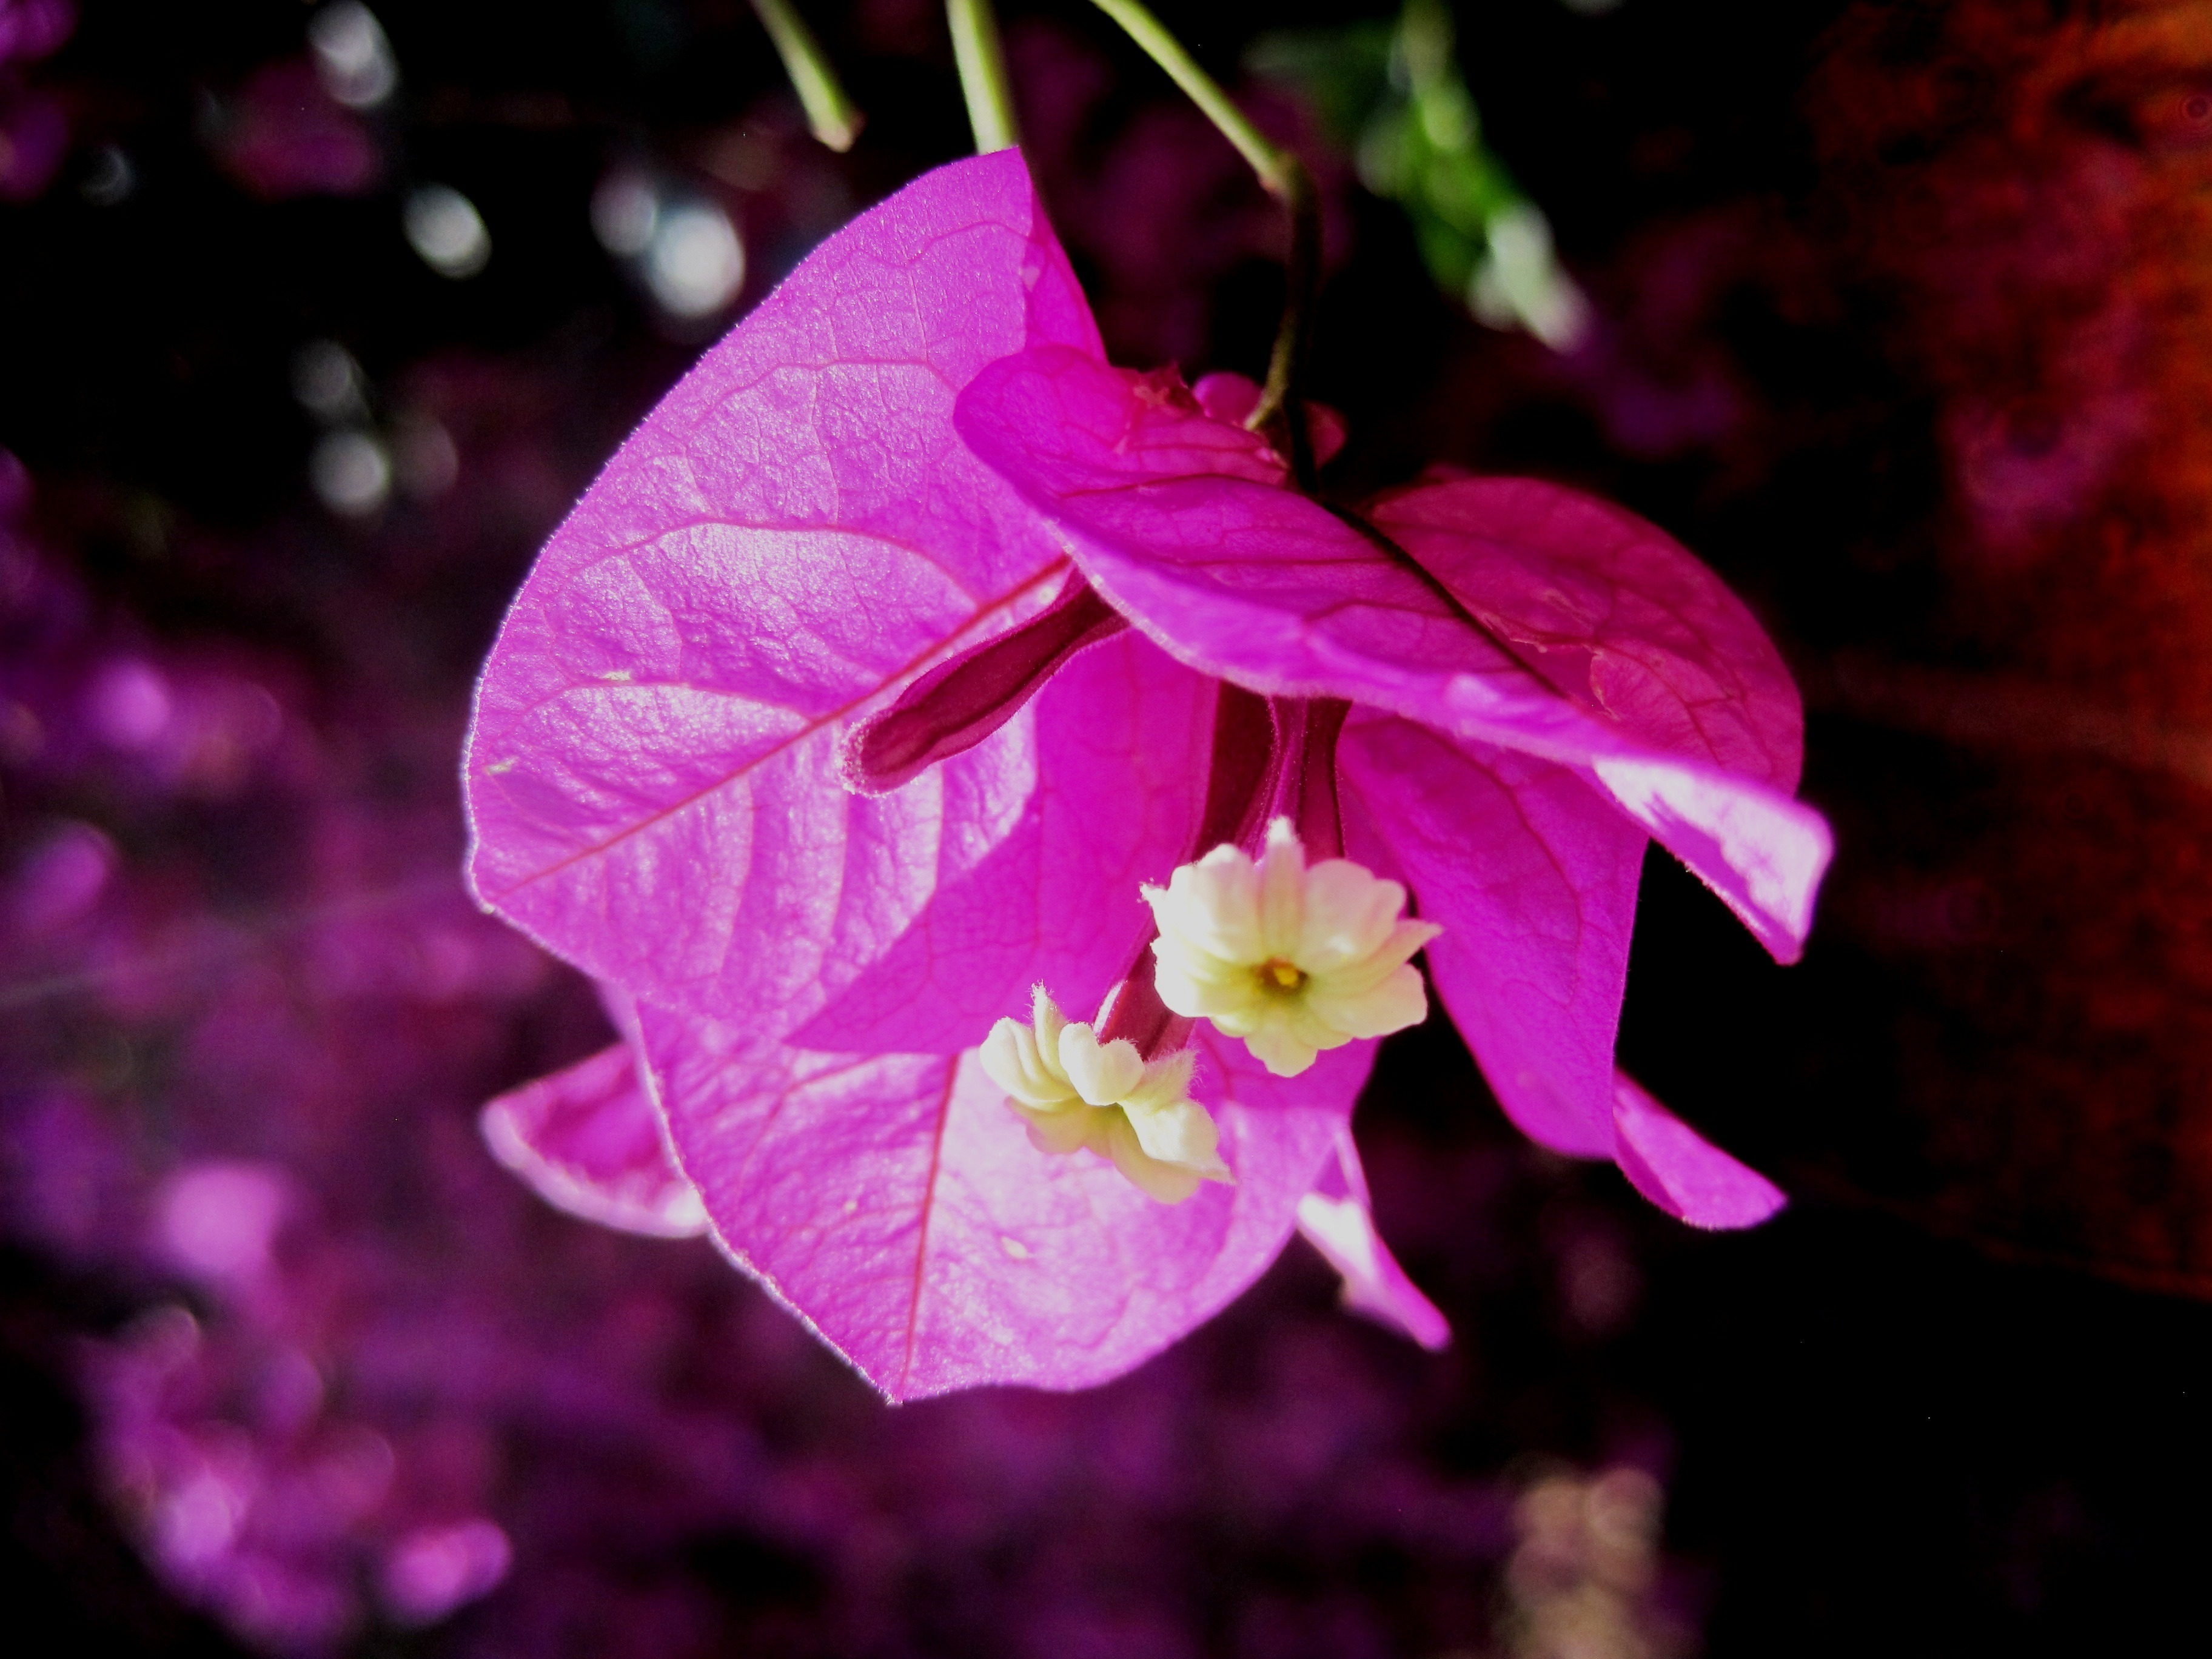
blossom, light, plant, photography, leaf, flower, purple, petal, bloom, botany, pink, flora, orchid, wildflower, close up, petals, bright, creeper, macro photography, flowering plant, dendrobium, land plant, moth orchid, paperlike